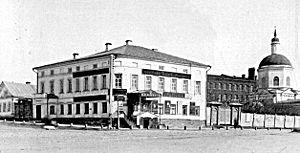
Ivan Aleksandrovitch Gontcharov, né à Simbirsk le 6 juin 1812 et mort à Saint-Pétersbourg le 15 septembre 1891, est un écrivain russe.